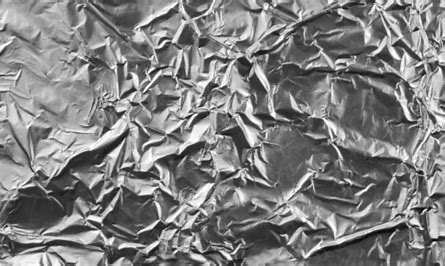
Waste category: metal